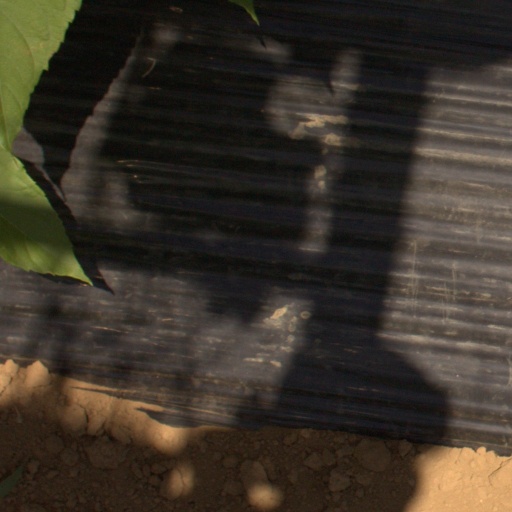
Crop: Jerusalem artichoke